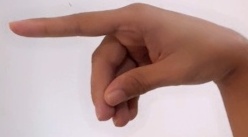
ASL sign: P